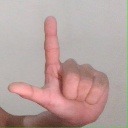
अक्षर: ल